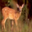
Label: deer